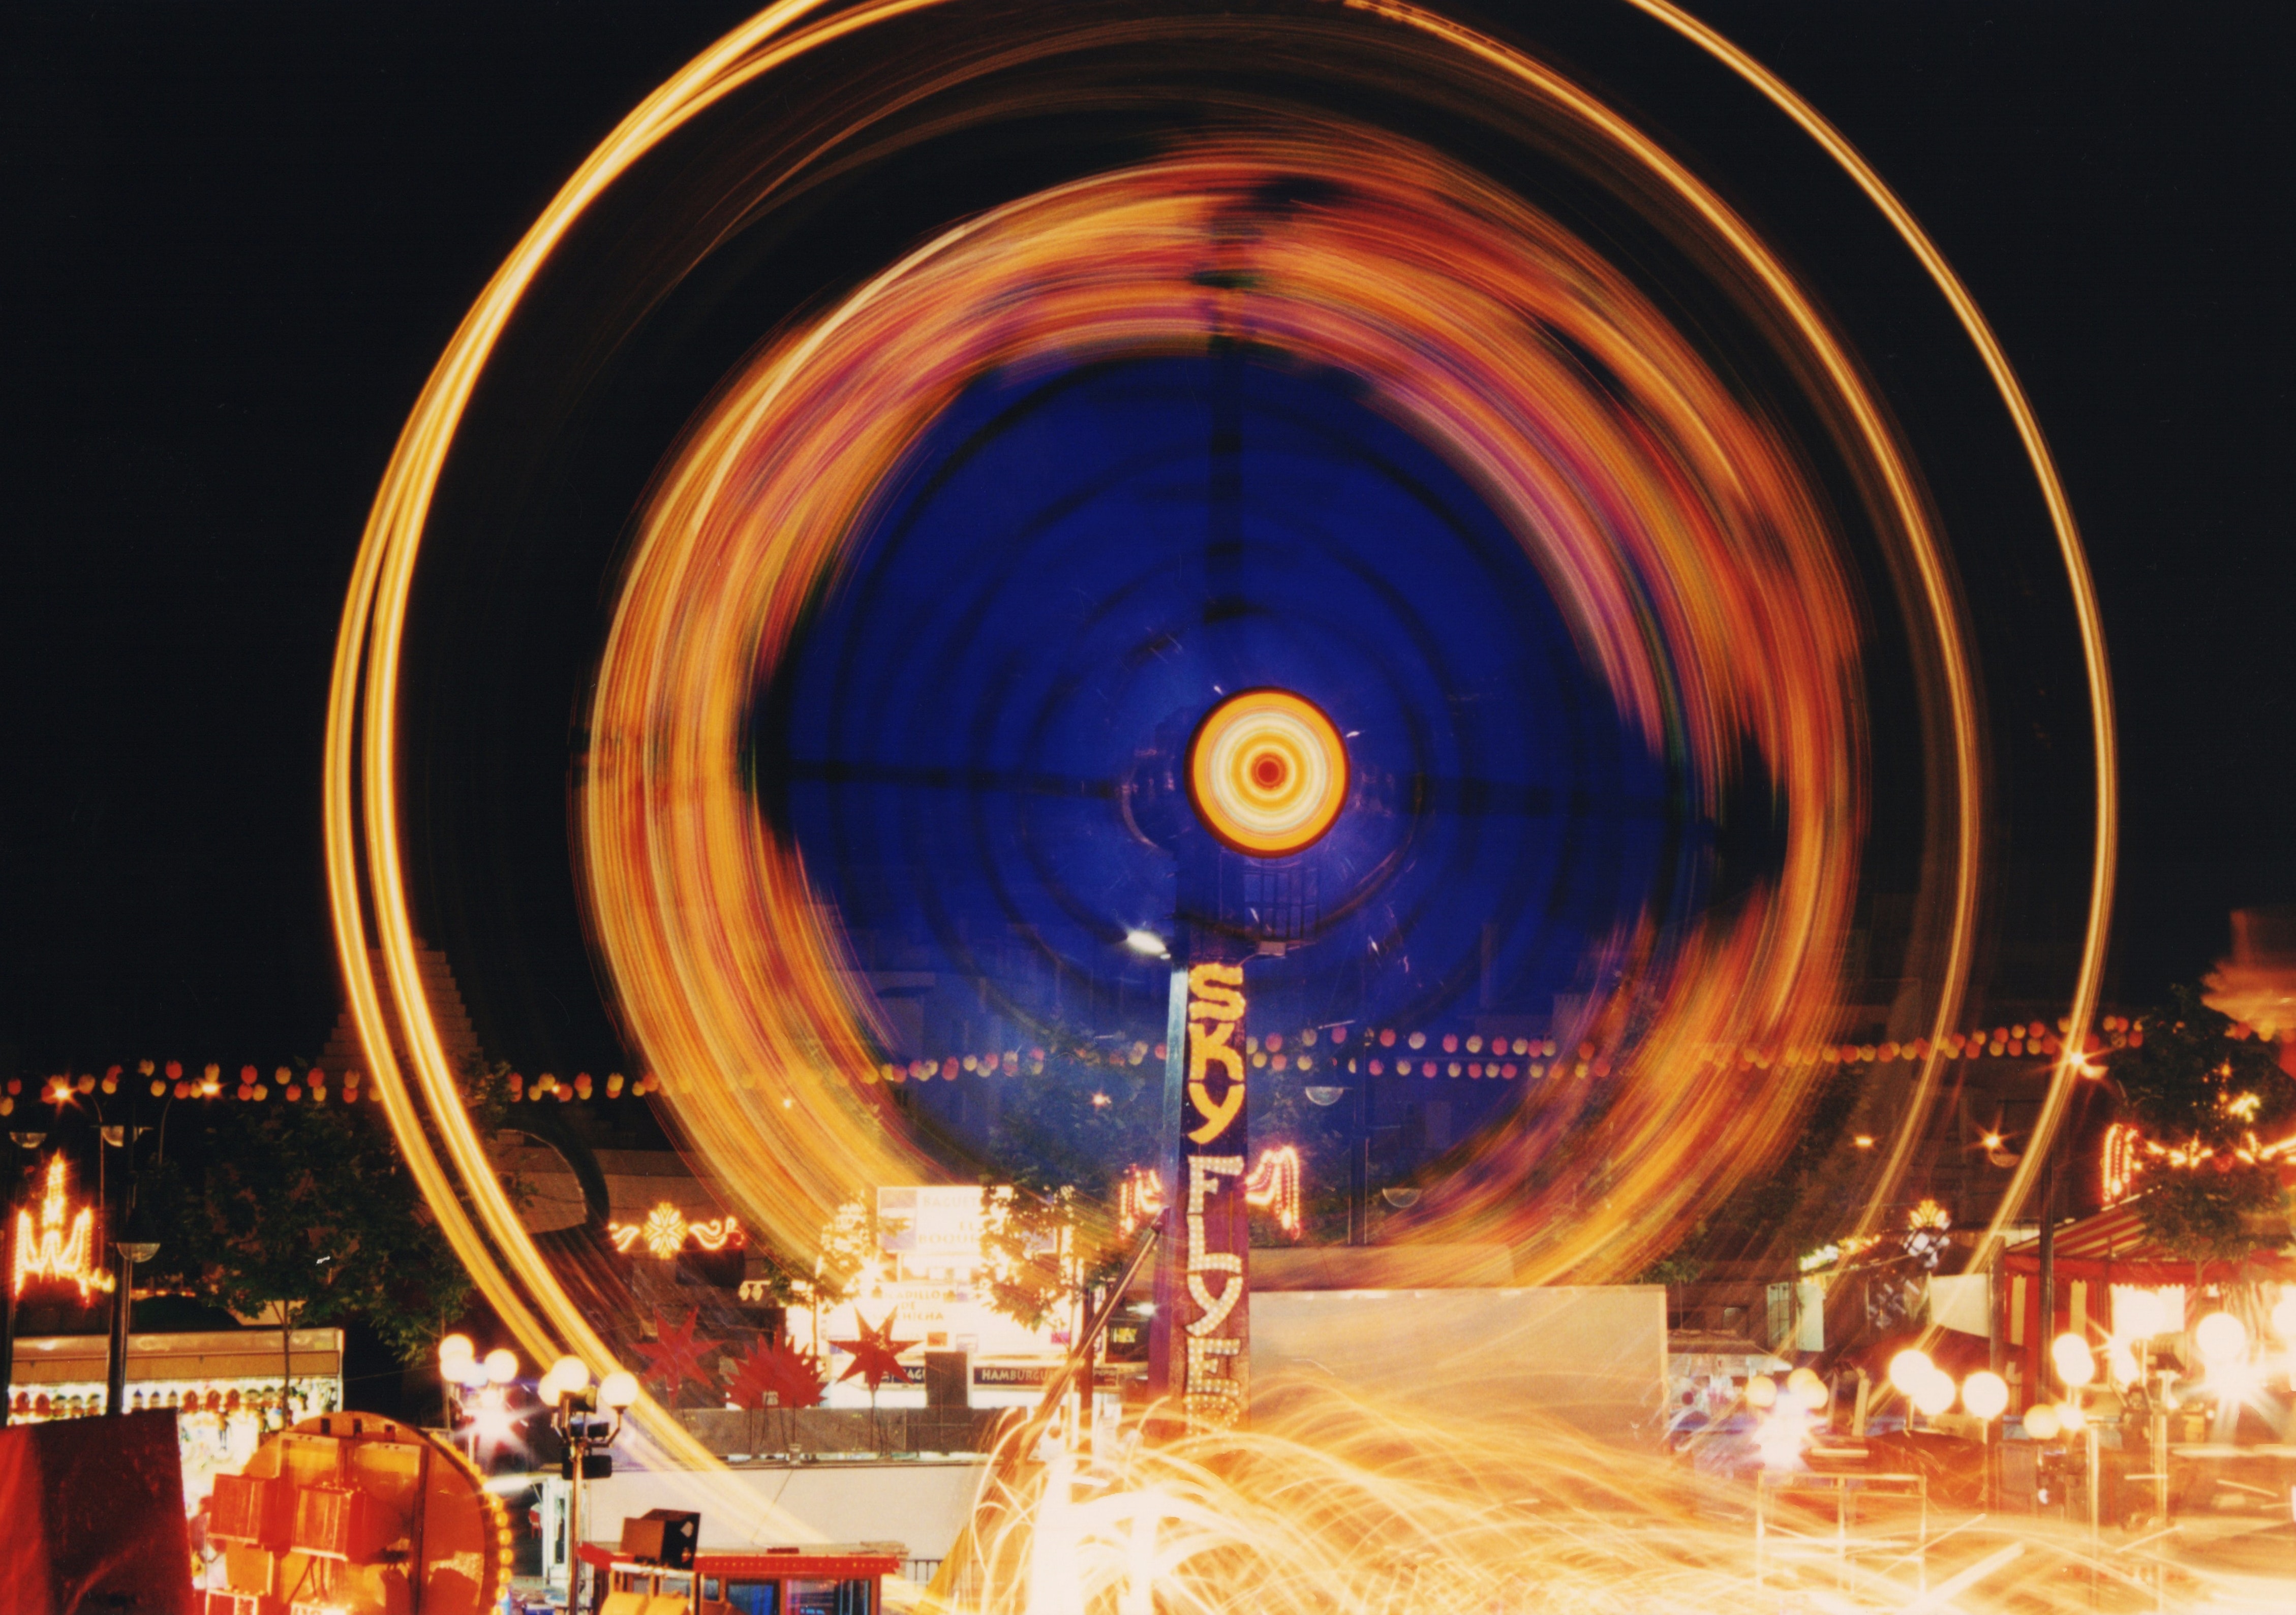
light, night, tourist attraction, fun, infrastructure, circle, fair, recreation, space, amusement park, amusement ride, nonbuilding structure